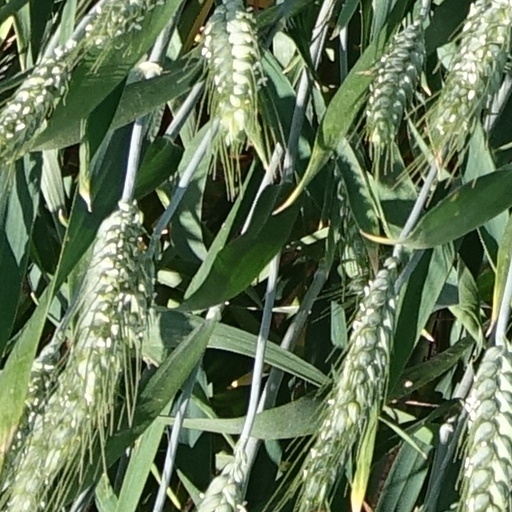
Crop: wheat